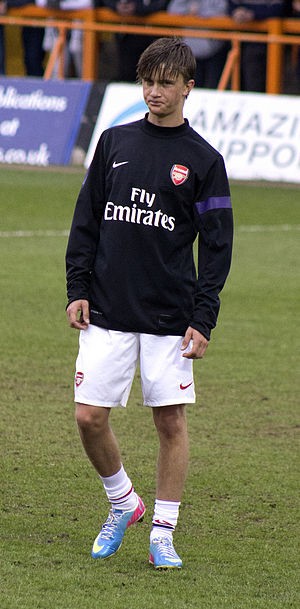
Kristoffer Olsson
Olsson for Arsenal in 2013
Mats Kristoffer Olsson, bedre kendt som Kristoffer Olsson, er en svensk professionel fodboldspiller, der spiller for AIK.